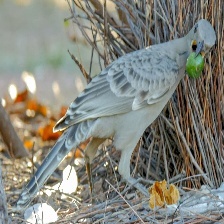
Species: FLAME BOWERBIRD
Scientific name: SERICULUS ARDENS